Sequencing batch reactor

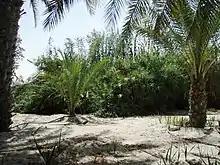
Tree plantations may be irrigated with the final SBR effluent.

An anoxic SBR can be used for anaerobic processes, such as the removal of ammonia via Anammox, or the study of slow-growing microorganisms. In this case, the reactors are purged of oxygen by flushing with inert gas and there is no aeration.